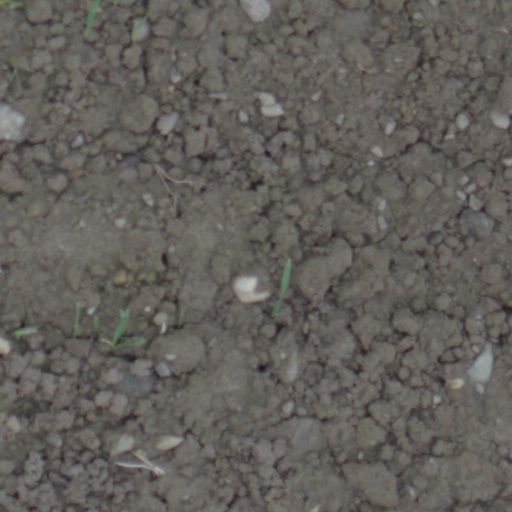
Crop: wheat